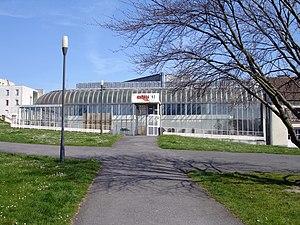
Le centre culturel ""Espace 93 à"" Clichy-sous-Bois (Seine-Saint-Denis, France)."